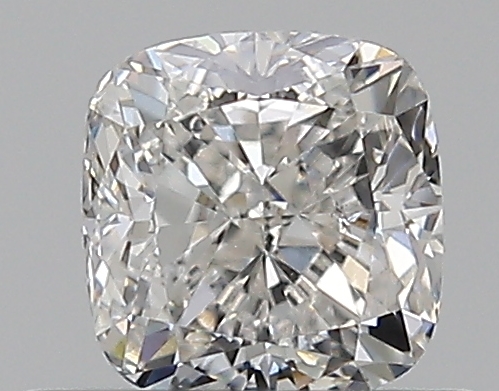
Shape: cushion
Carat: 0.5
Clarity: SI1
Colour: H
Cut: VG
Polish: EX
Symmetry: VG
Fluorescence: F
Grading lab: GIA
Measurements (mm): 4.44 x 4.27 x 3.02